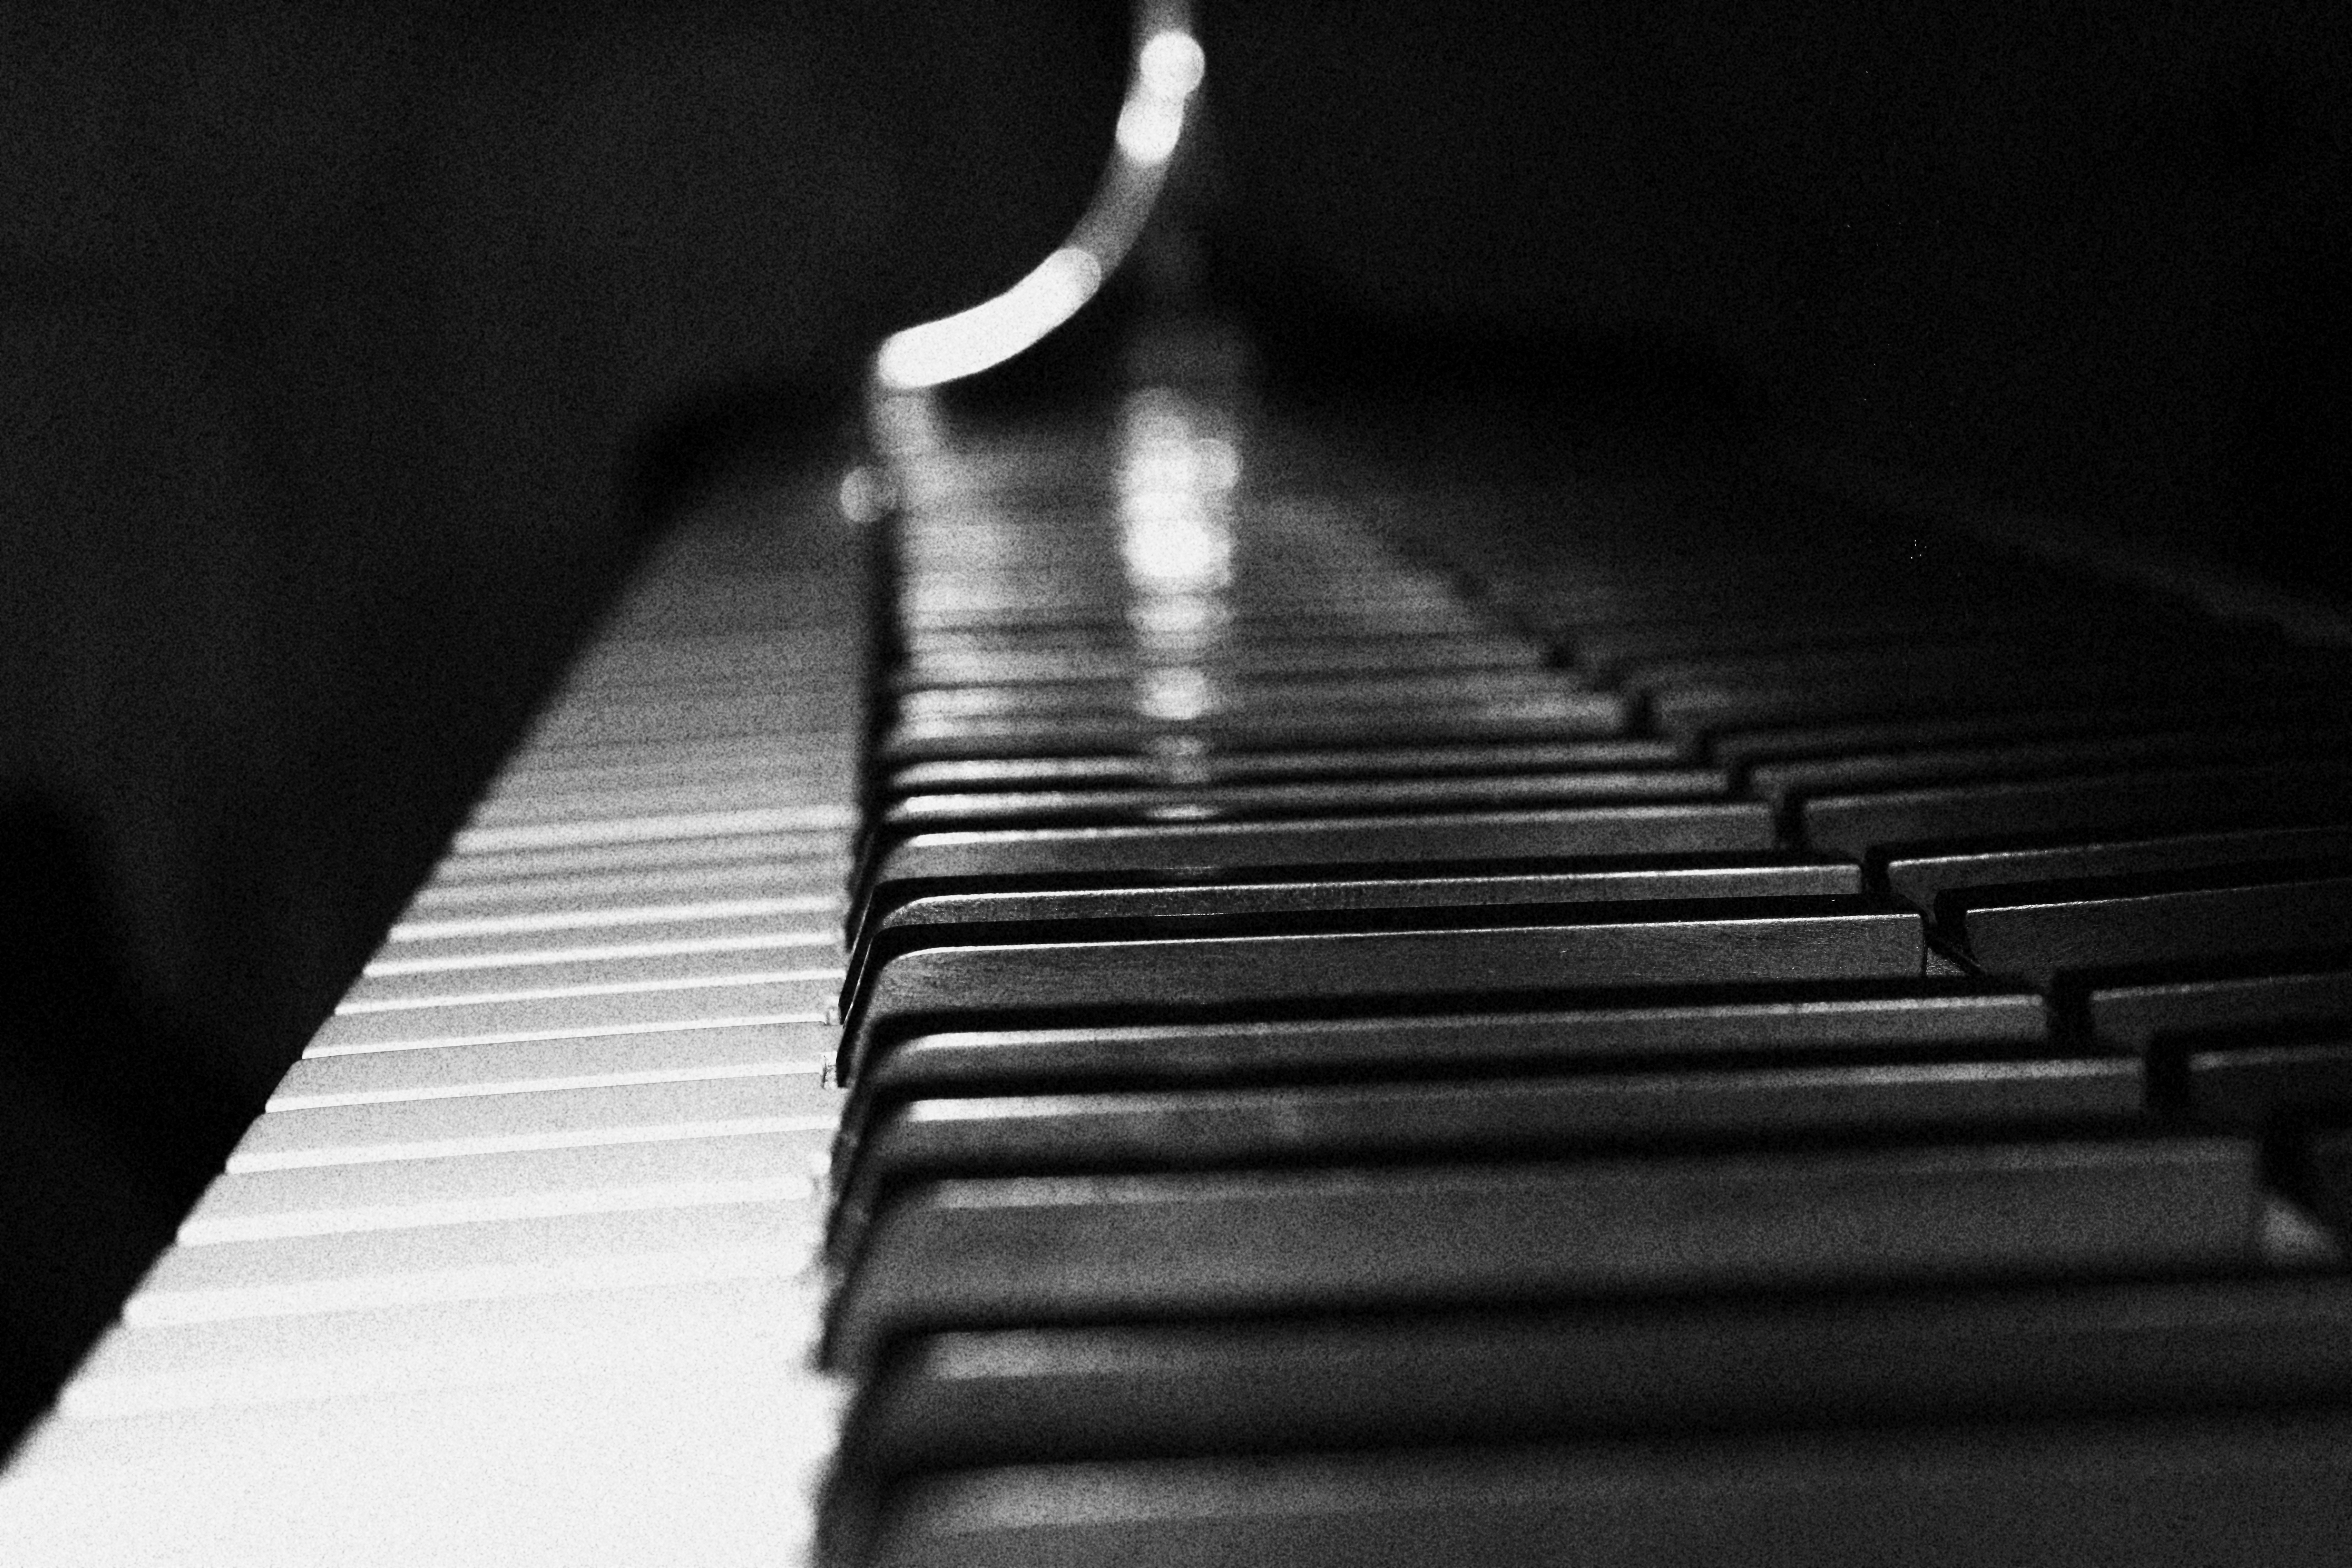
music, black and white, keyboard, technology, white, photography, line, show, piano, shadow, darkness, black, monochrome, musical instrument, ebony, close up, ivory, keys, plan, shape, pianist, songs, musical instruments, computer keyboard, monochrome photography, string instrument, electronic device, musical keyboard, computer component